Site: brandenburg
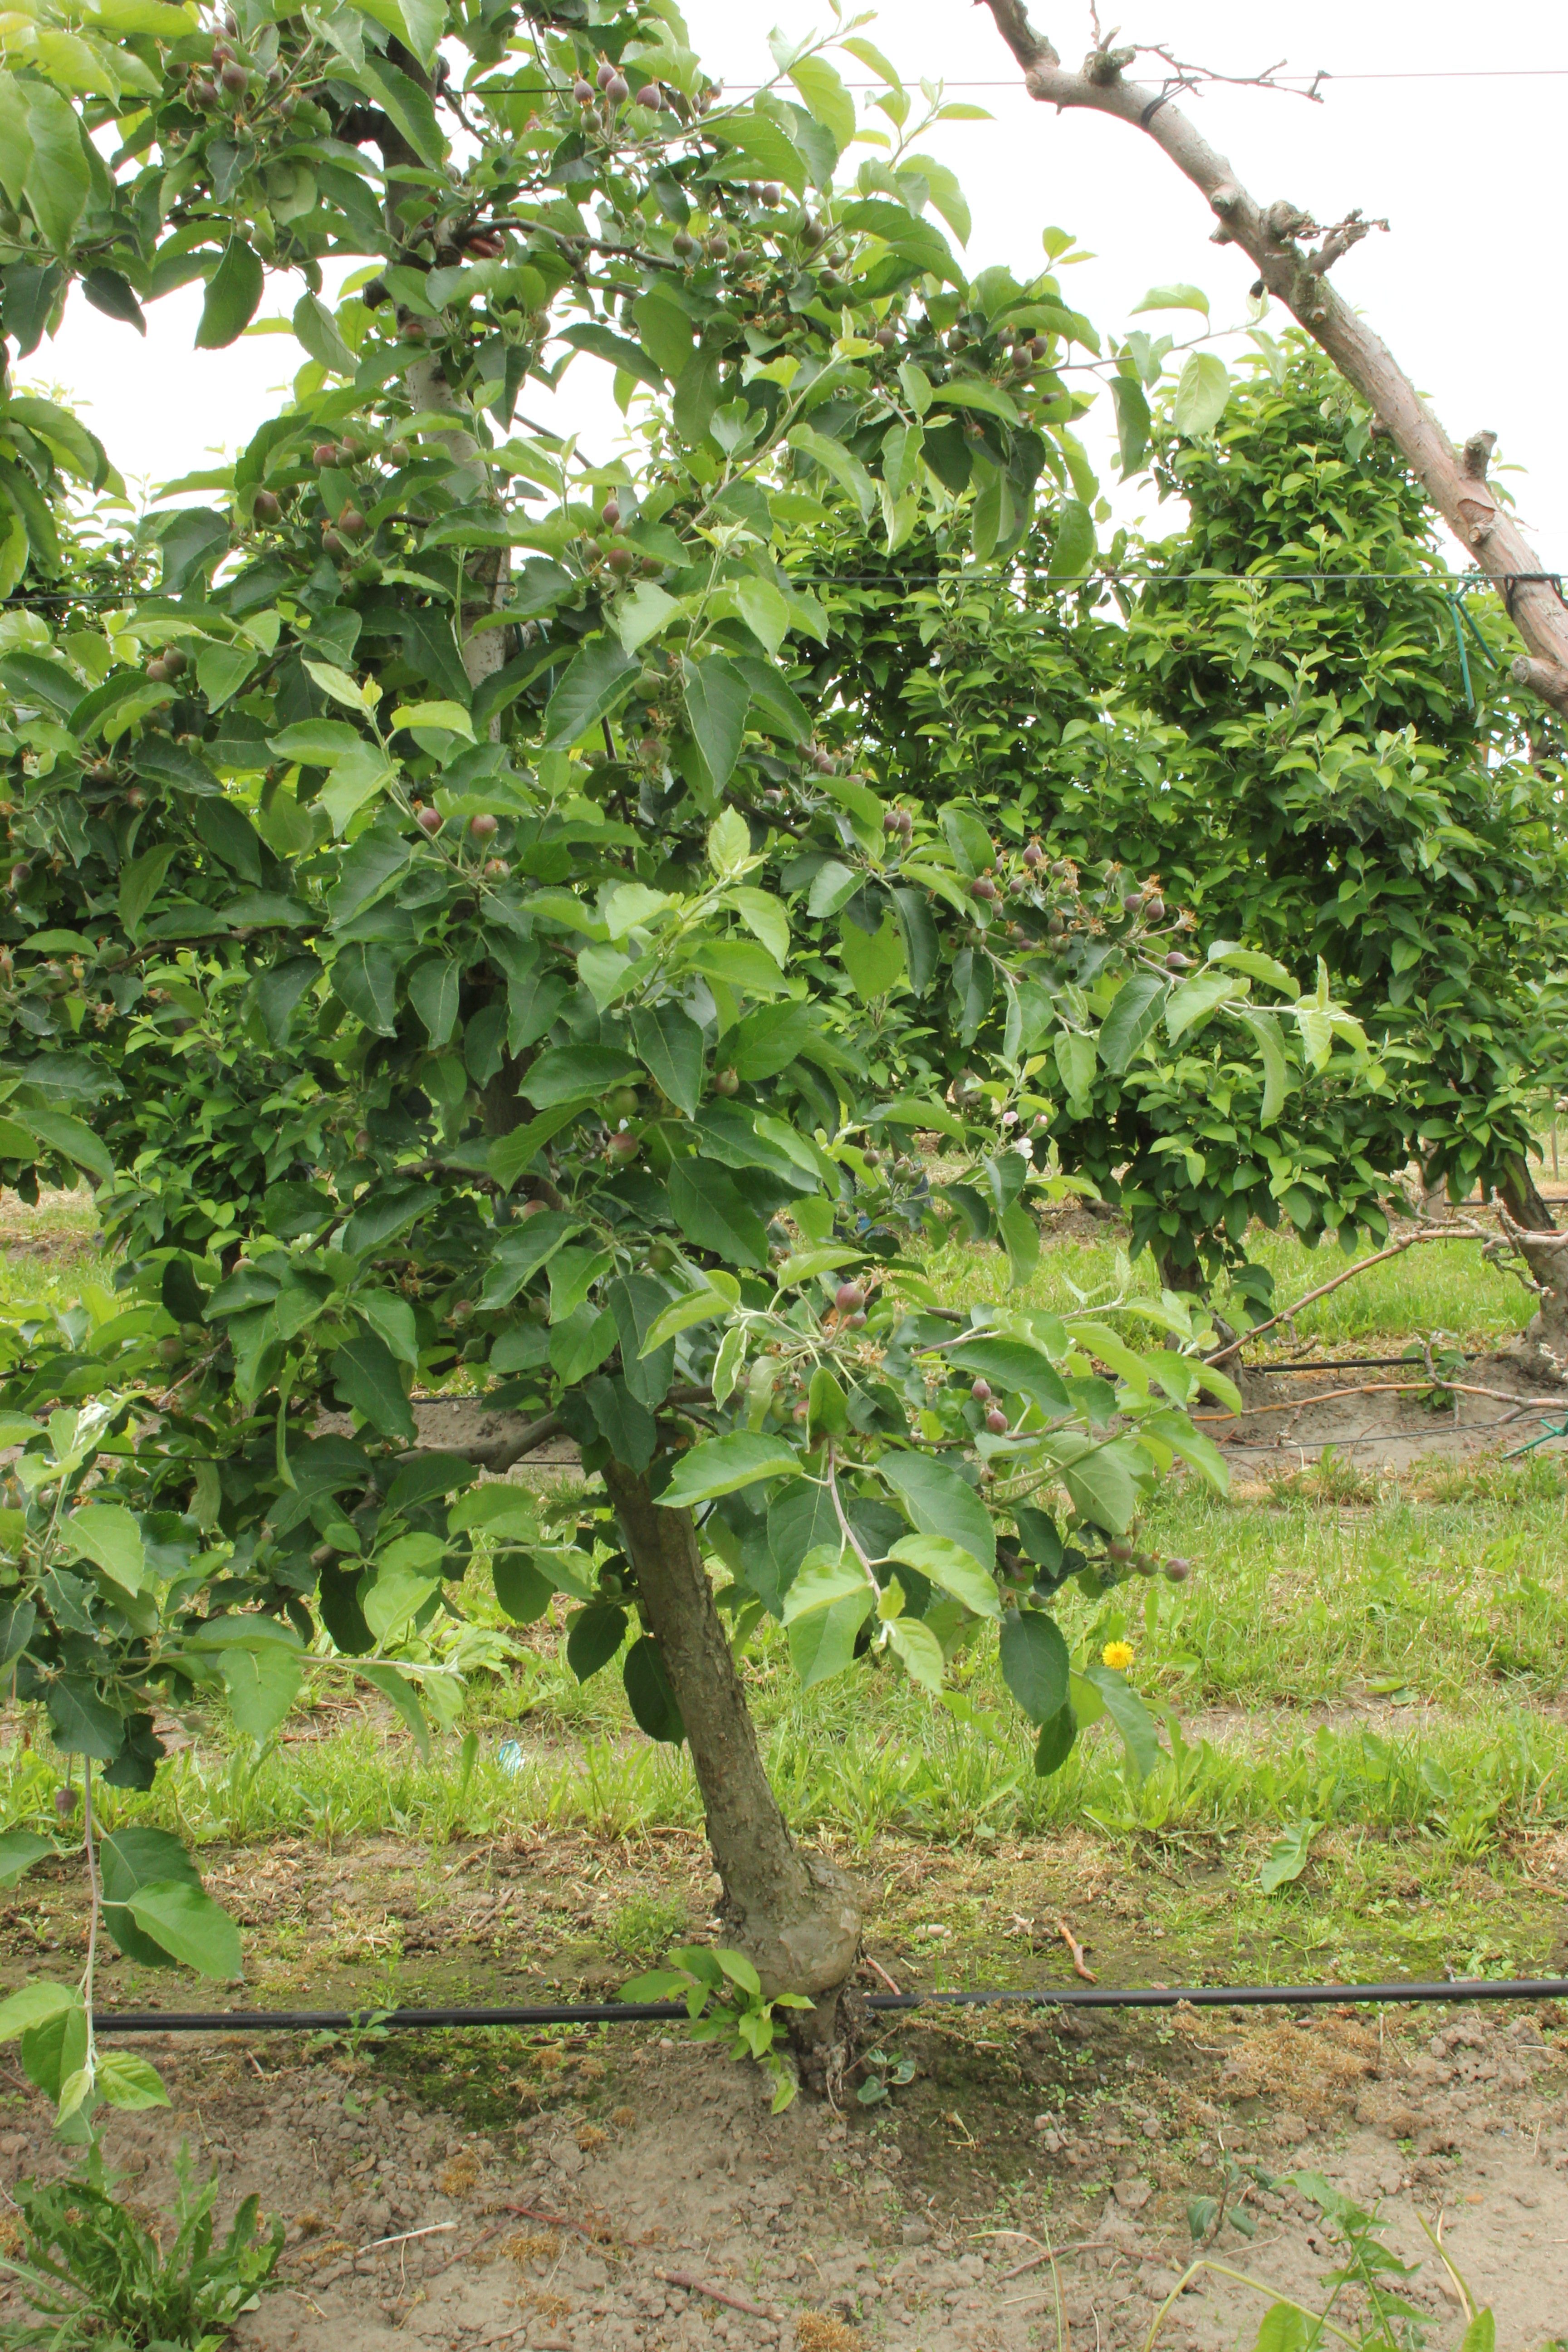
Growth stage (BBCH 72): Development of fruit